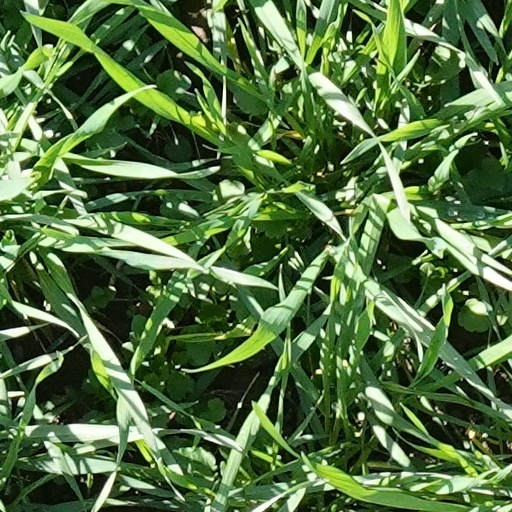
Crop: wheat